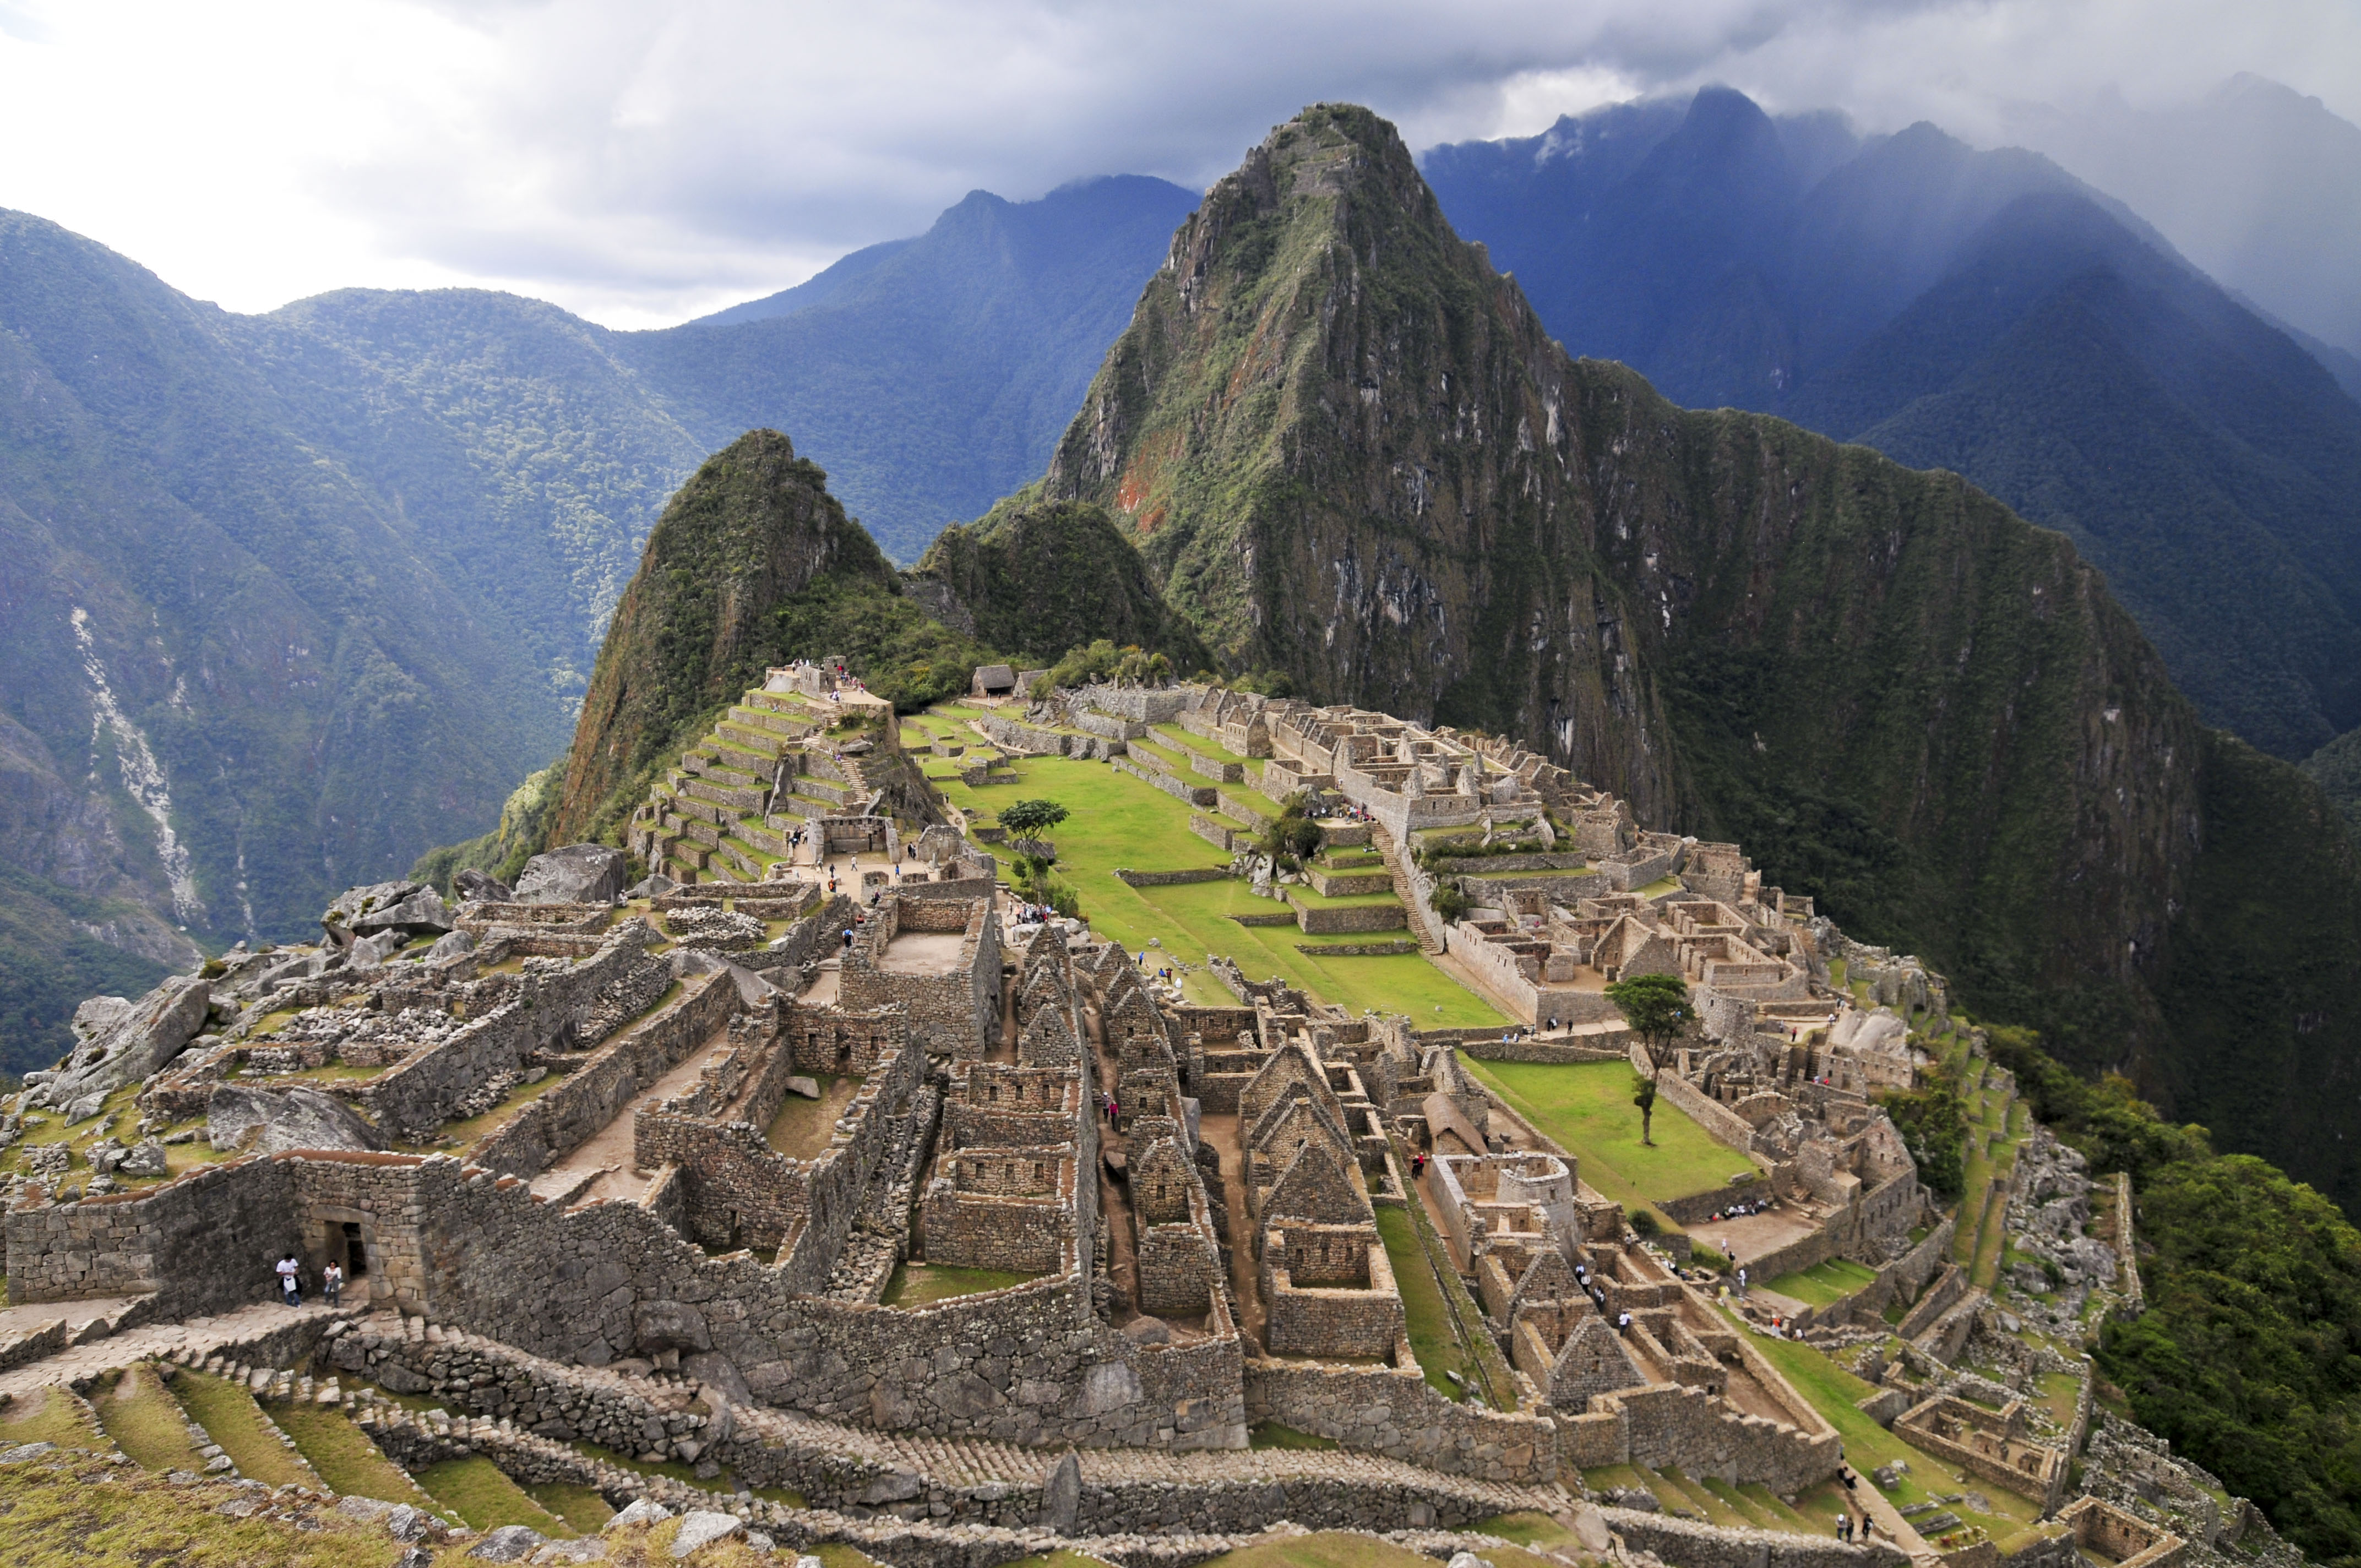
landscape, mountain, valley, mountain range, nikon, tourism, peru, geology, alps, plateau, d300, landform, aerial photography, mountain pass, mountainous landforms